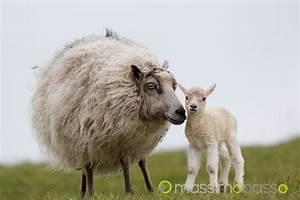
sheep